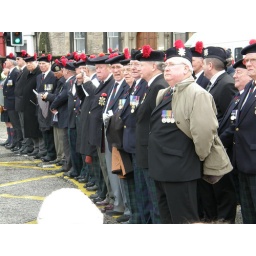
a memorial service at the black watch memorial near the historical bank building in Edinburgh